Special routes of U.S. Route 63

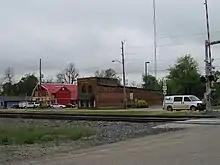
US 63B turns onto AR 367 along Texas Street in Hoxie

The route's southern terminus is at US 63 at the northern city limits of Warren. The junction also serves as the northern terminus of Highway 189. US 63B runs south as Myrtle Street (past Warren High School) until turning onto Bond Street near the Davis-Adams House, listed on the National Register of Historic Places (NRHP). After one block, the route turns south onto Main Street and runs through downtown Warren. Passing historic structures, including the Bradley County Courthouse and Clerk's Office, Blankinship Motor Company Building, Warren Post Office, and the Ederington House (all NRHP listed). Between Church Street and Central Street the highway overlaps with US 278B. After the Central Street intersection, US 63B runs south to terminate at its parent route.